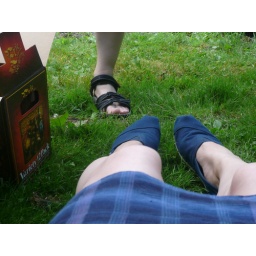
All my shoes would rather be in the grass